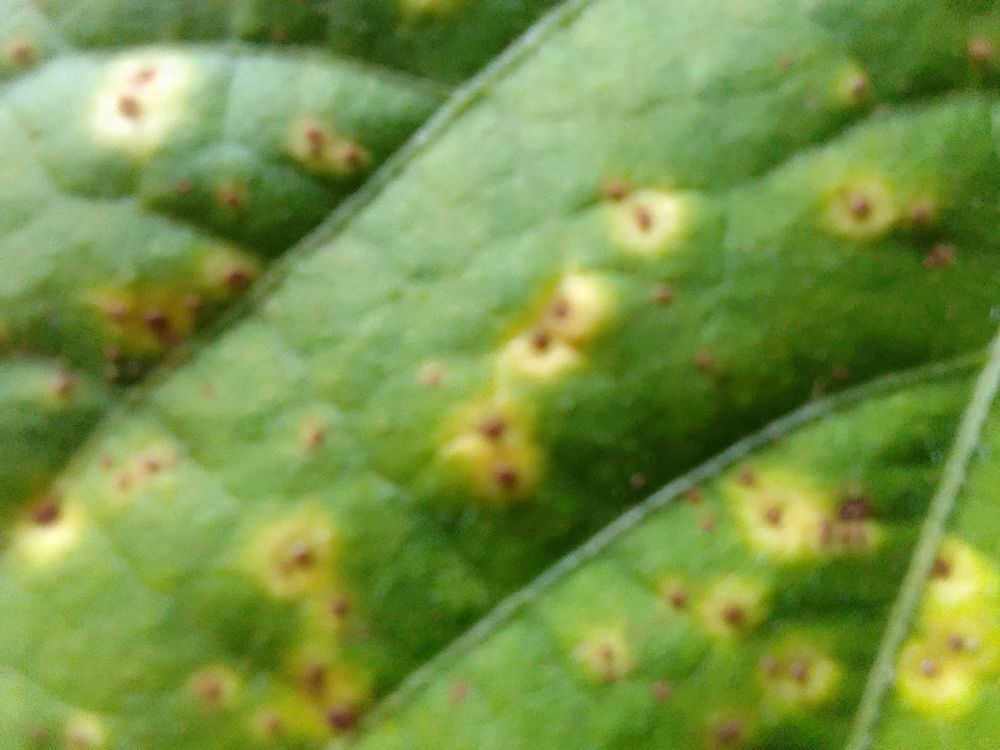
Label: rust